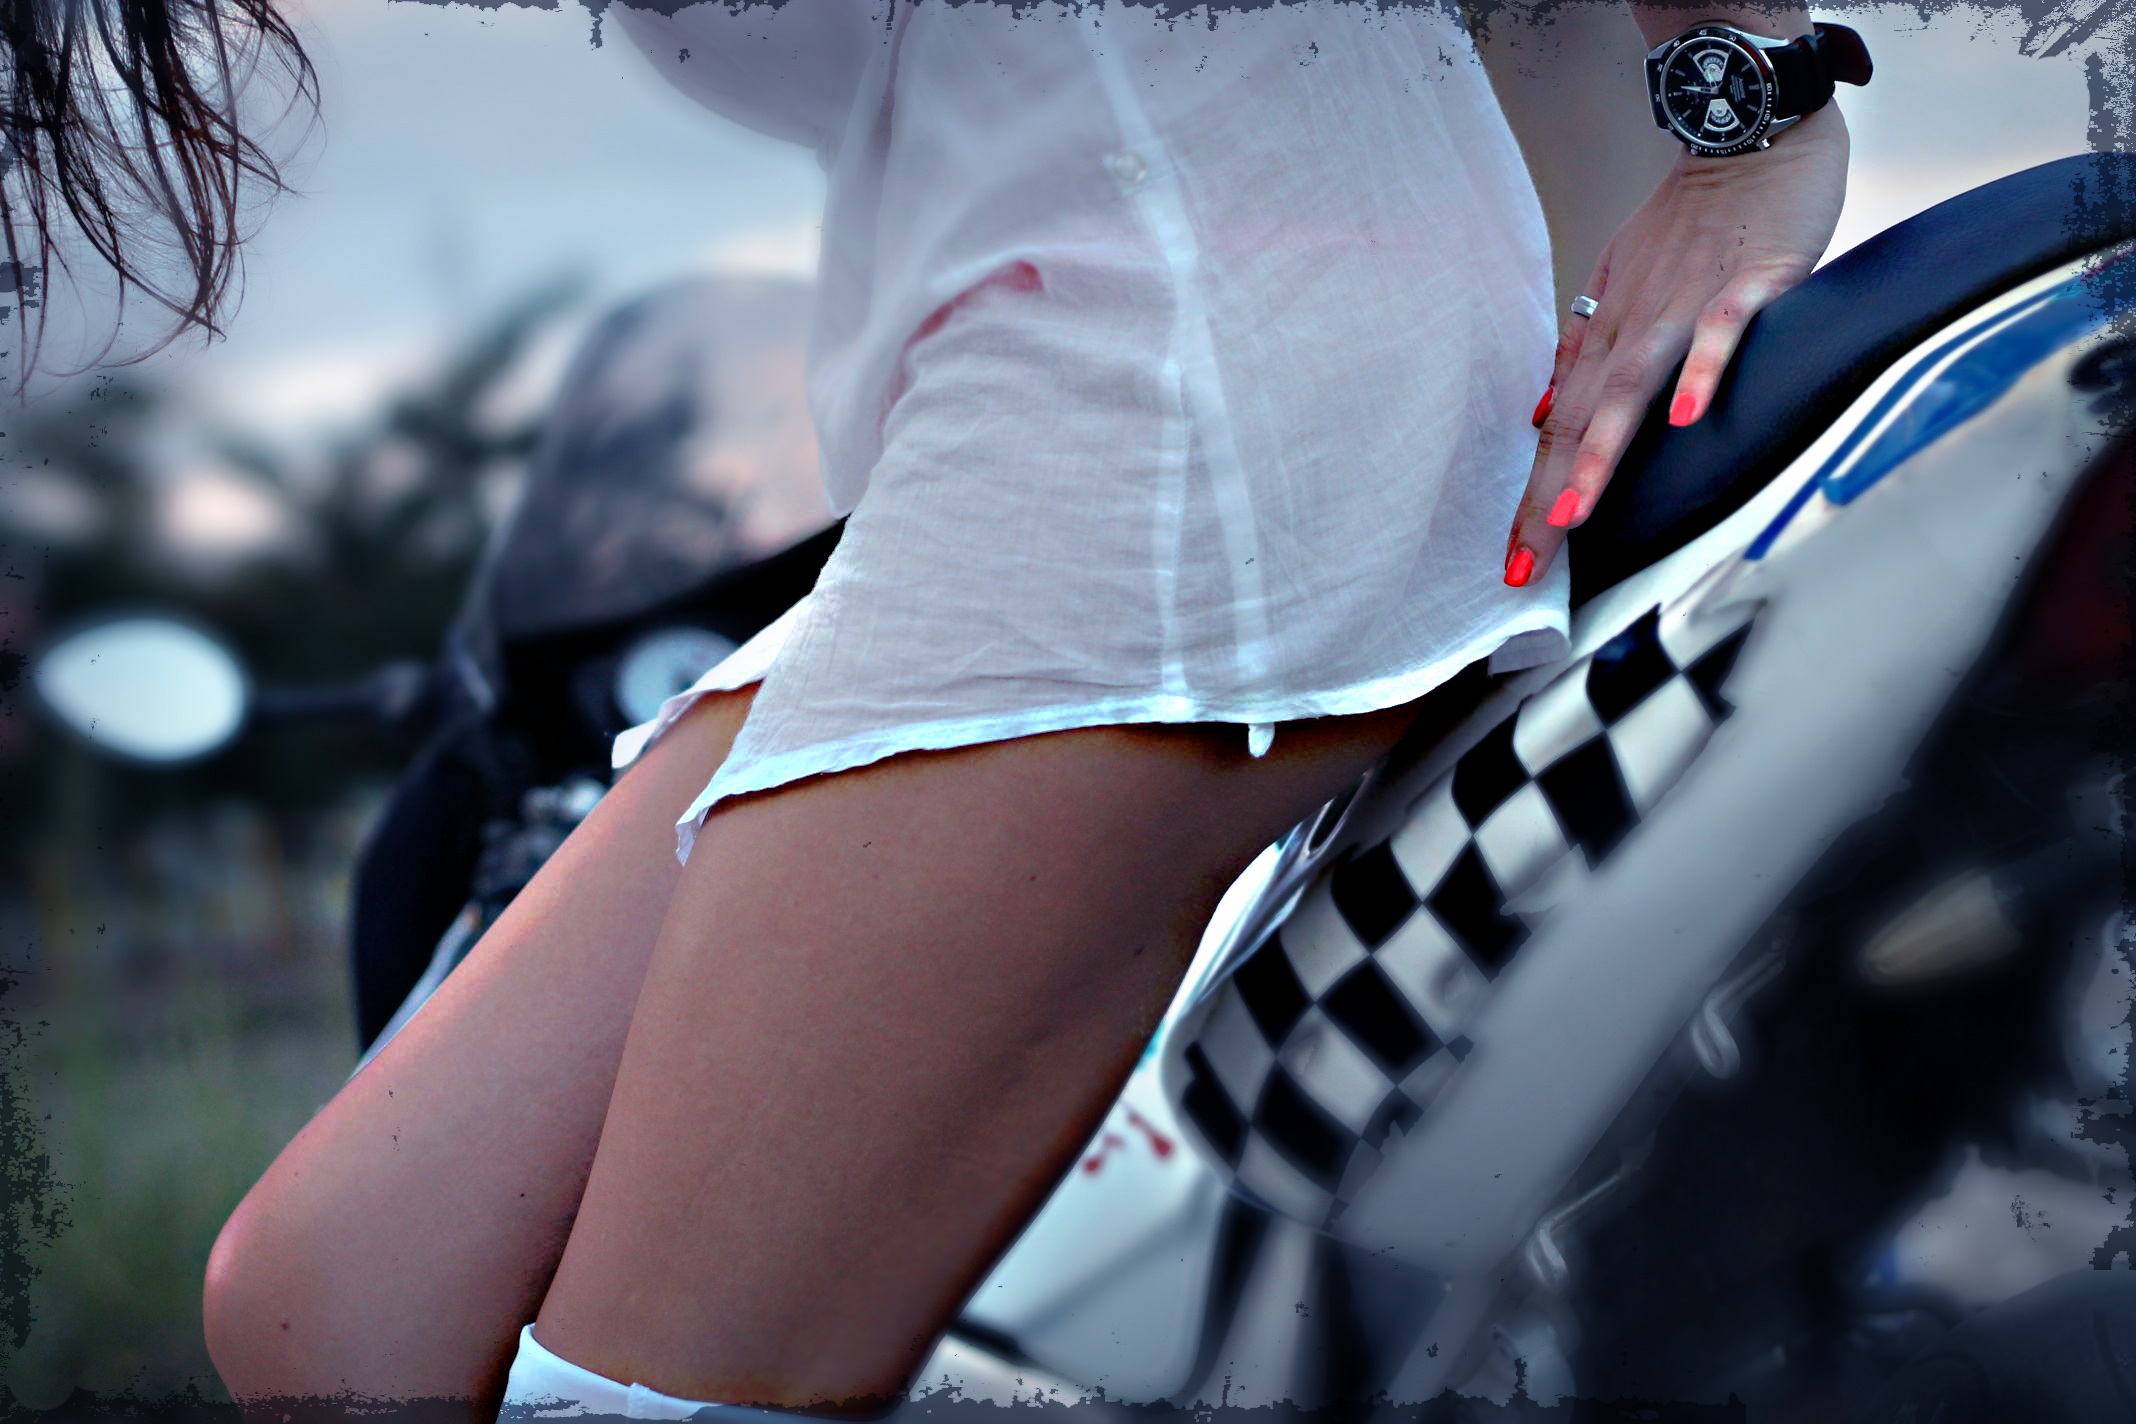
hand, girl, woman, feet, leg, model, spring, motorcycle, fashion, clothing, black, lady, competition, footwear, beauty, sexy, photo shoot